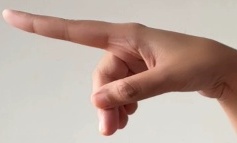
ASL sign: P